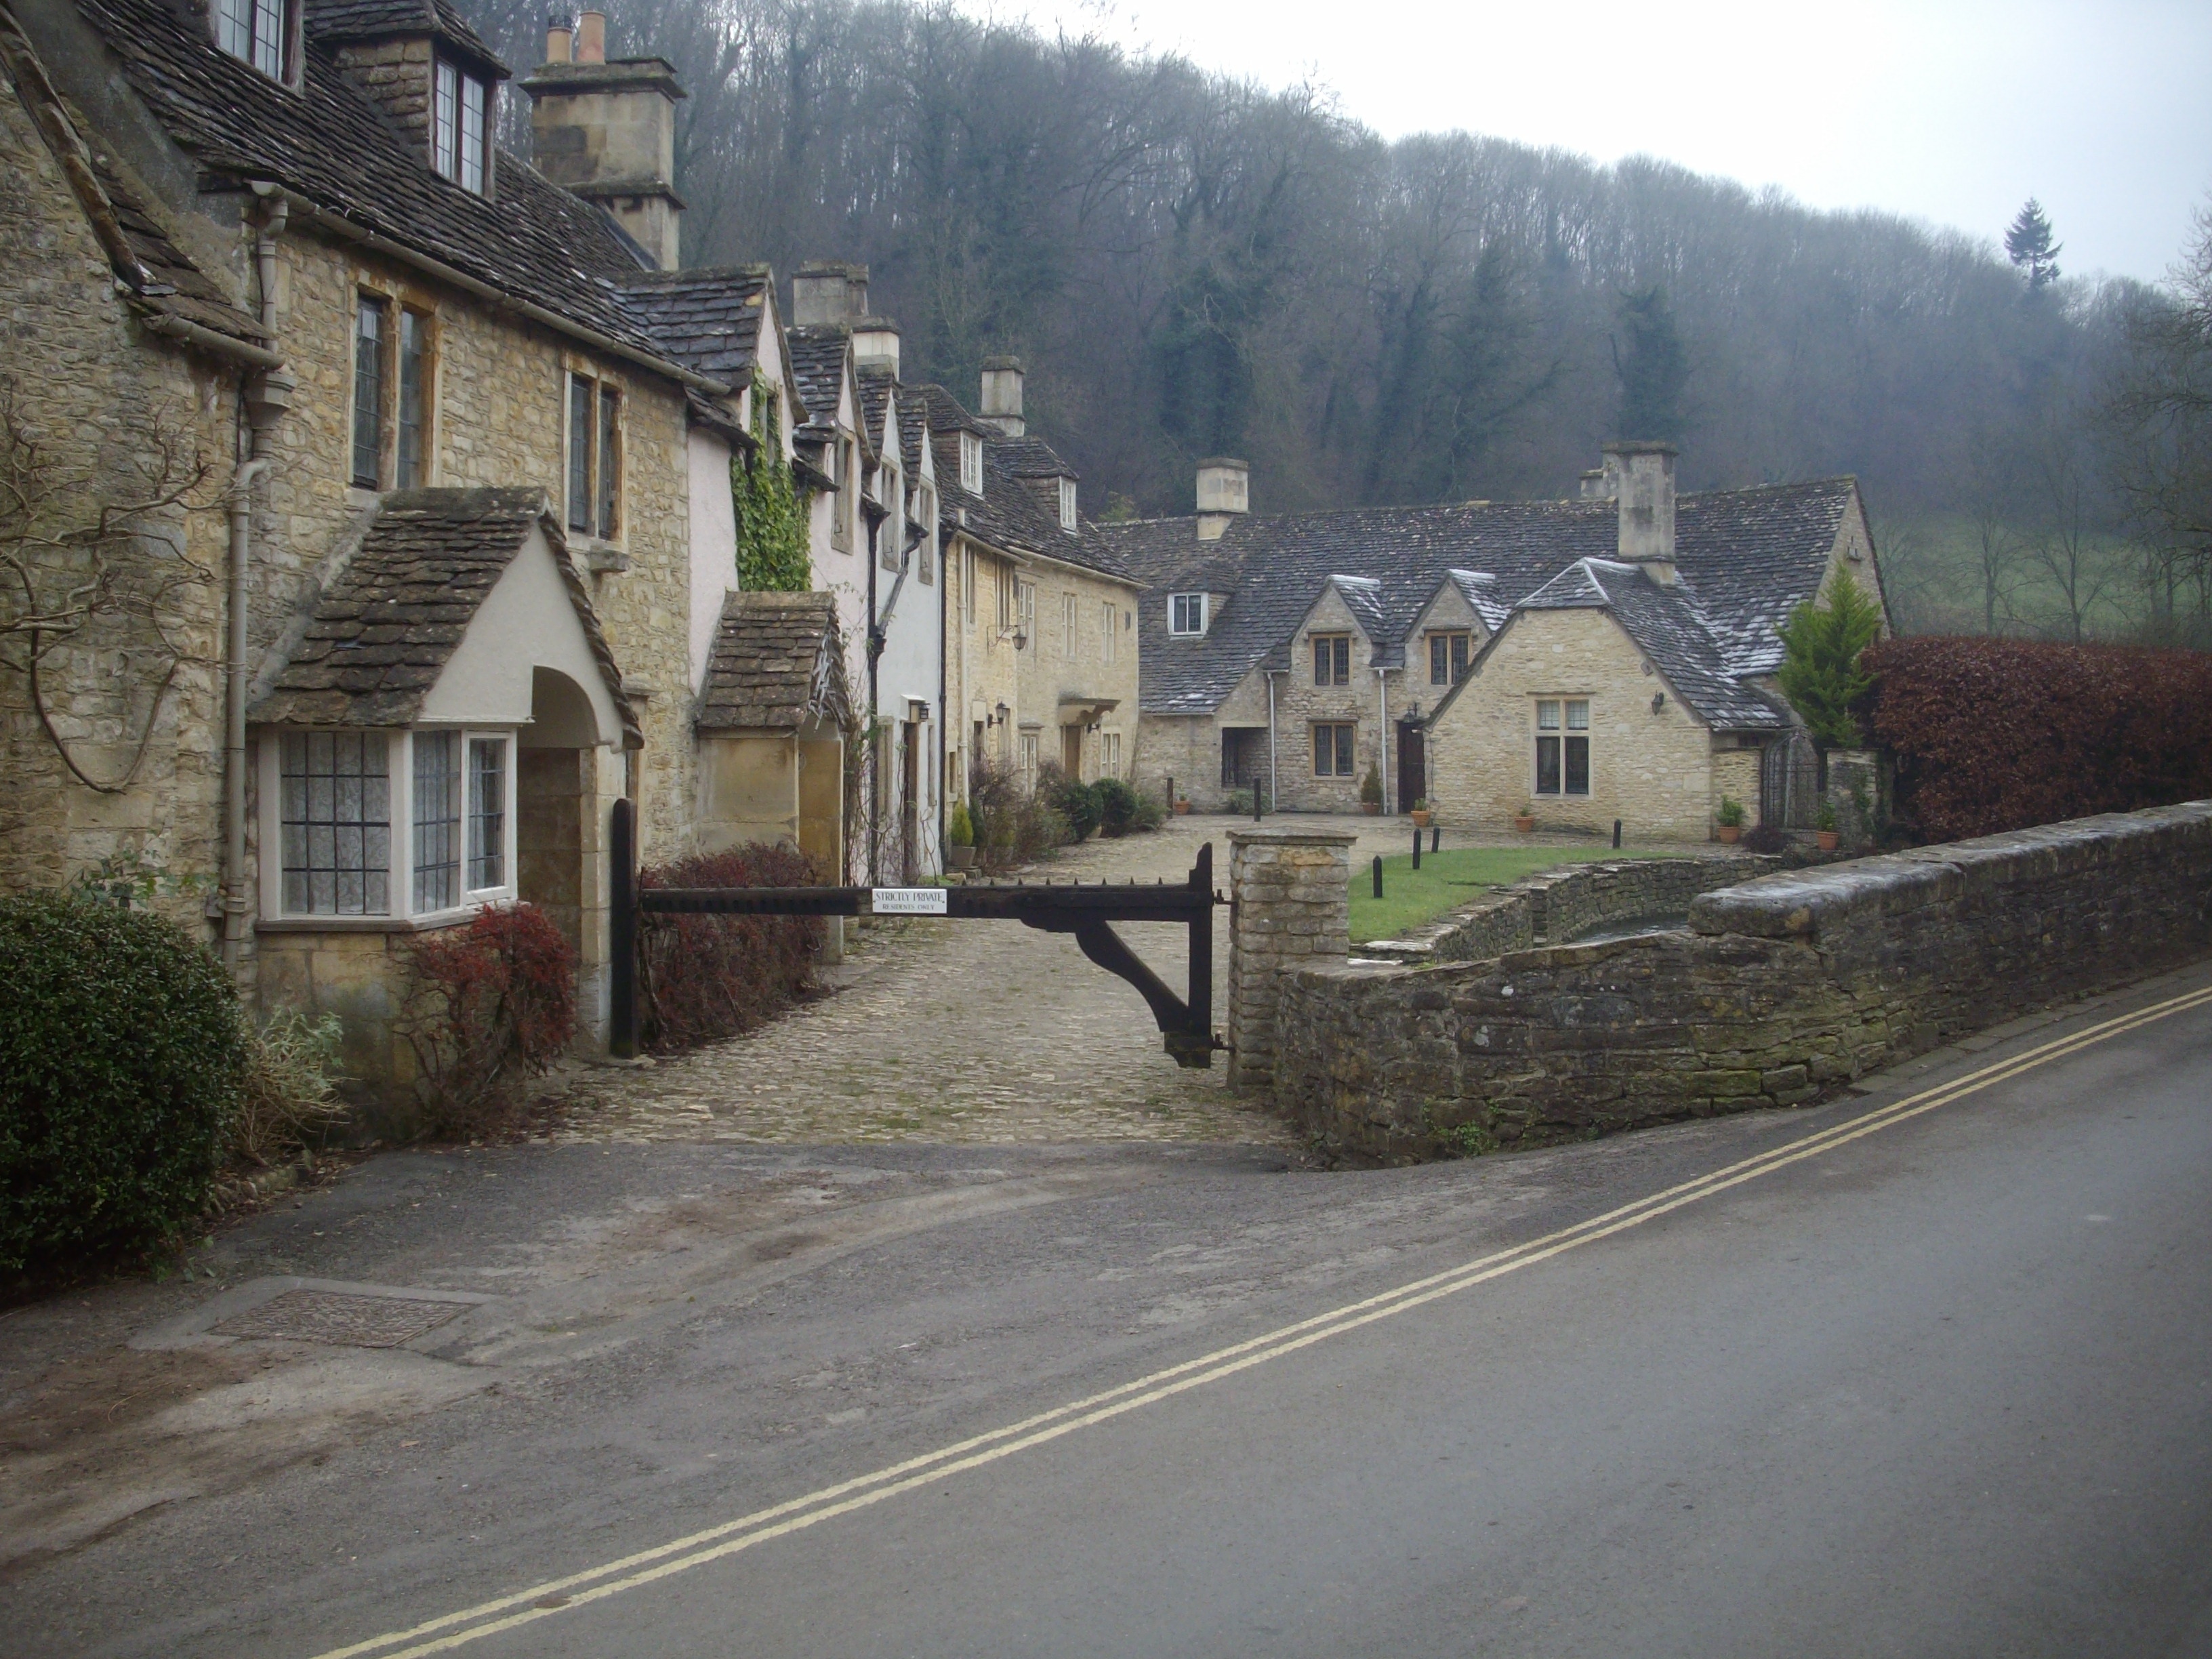
road, street, house, town, old, village, transport, lane, waterway, infrastructure, estate, rural area, residential area